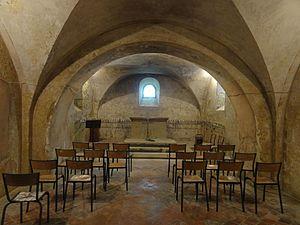
Voir titre du fichier.
L'église Saint-Lucien de Montmille est une église catholique paroissiale située au hameau de Montmille, à Fouquenies, en France. Implantée au sommet d'une colline dominant la vallée du Thérain, le mont Mille, elle perpétue le souvenir du martyr de saint Lucien, patron du Beauvaisis, qui a été torturé par des soldats romains près de l'actuelle église car ne voulant pas renier son Dieu. Auparavant, ses deux disciples saint Maxien et saint Julien avaient été décapités à l'emplacement de la crypte de l'église, et ils ont été enterrés sur place, avant de rejoindre ultérieurement la sépulture de saint Lucien à l'abbaye Saint-Lucien de Beauvais. Des reliques restent néanmoins à Montmille, et un prieuré bénédictin est fondé au début du Xᵉ siècle au plus tard. En effet, la paroisse de Fouquenies est attestée depuis 922, et le prieur nomme à la cure, ce qui prouve l'antériorité du prieuré. Celui-ci ainsi que l'église de Montmille sont au titre de Saint-Maxien, et ce n'est qu'au XXᵉ siècle que ce vocable s'efface à la faveur de saint Lucien.